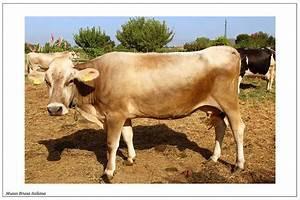
cow